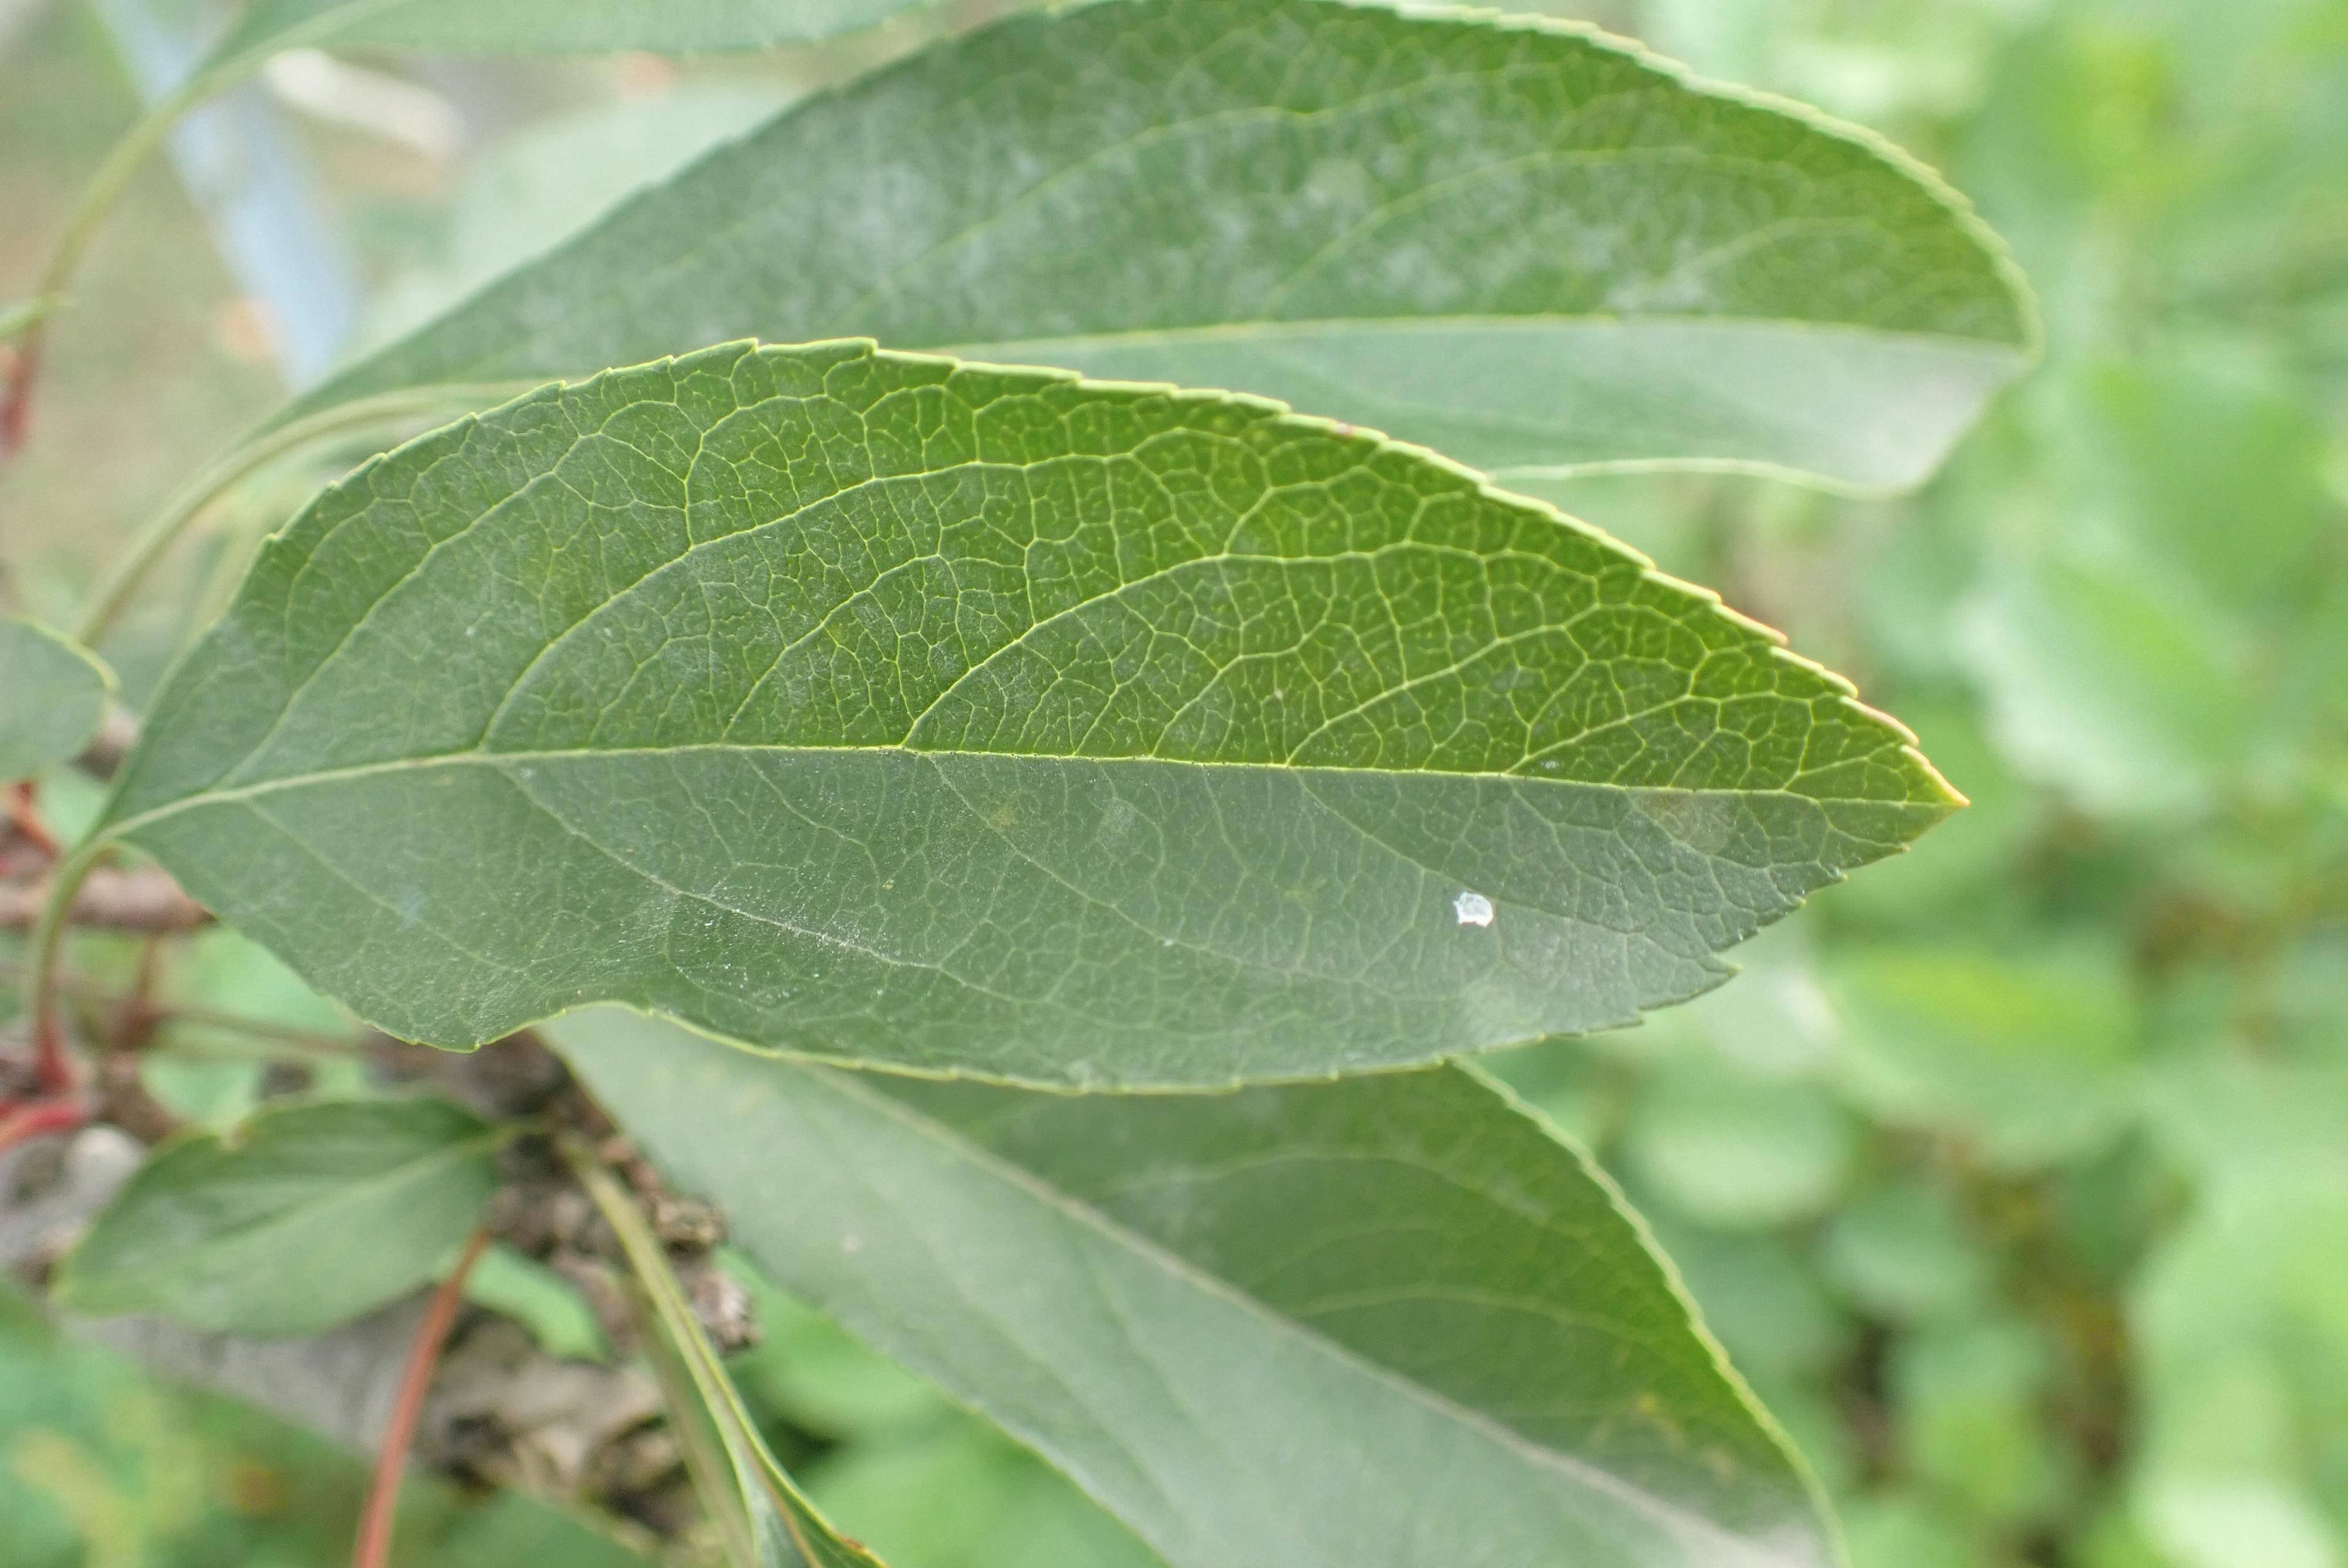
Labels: powdery_mildew